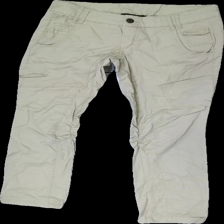
View: front
Type: Trousers
Category: Ladies
Brand: Kappahl
Colors: Beige
Material: 100% Cotton
Cut: Regular
Size: 42
Season: All
Price range: 50-100
Recommended usage: Reuse